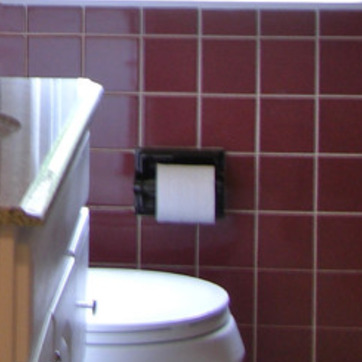
Material: paper